Spokane Community College Transit Center

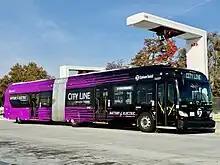
STA City Line bus recharging at Spokane Community College Transit Center

The SCC Transit Center serves as the eastern terminus of the City Line bus rapid transit (BRT) line, which began service in 2023. Infrastructure for the battery-electric buses includes two in-route ABB overhead SAE J3105 pantograph fast chargers.